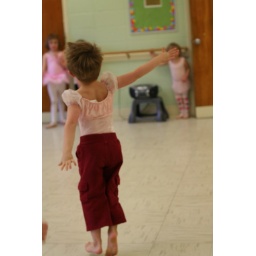
boy in red pants